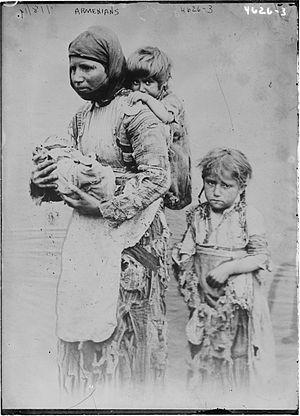
L’Arménie, en forme longue la république d'Arménie, en arménien Hayastan, Հայաստան et Hayastani Hanrapetut’yun, Հայաստանի Հանրապետություն, est un pays situé dans la région du Petit Caucase en Asie occidentale. Cette ancienne république socialiste soviétique a des frontières terrestres avec la Turquie à l'ouest, la Géorgie au nord-nord-ouest, l'Azerbaïdjan à l'est et l'Iran au sud-est.